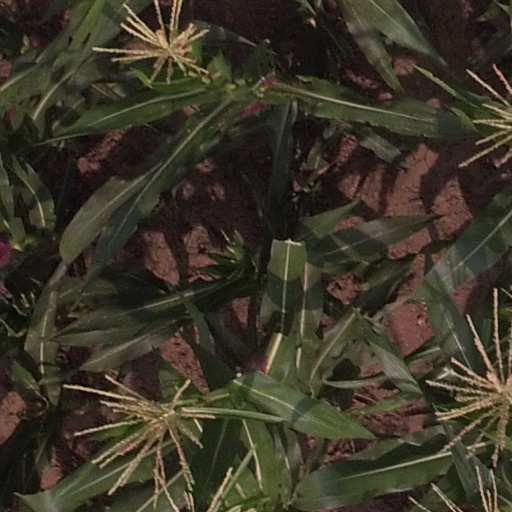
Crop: maize; corn